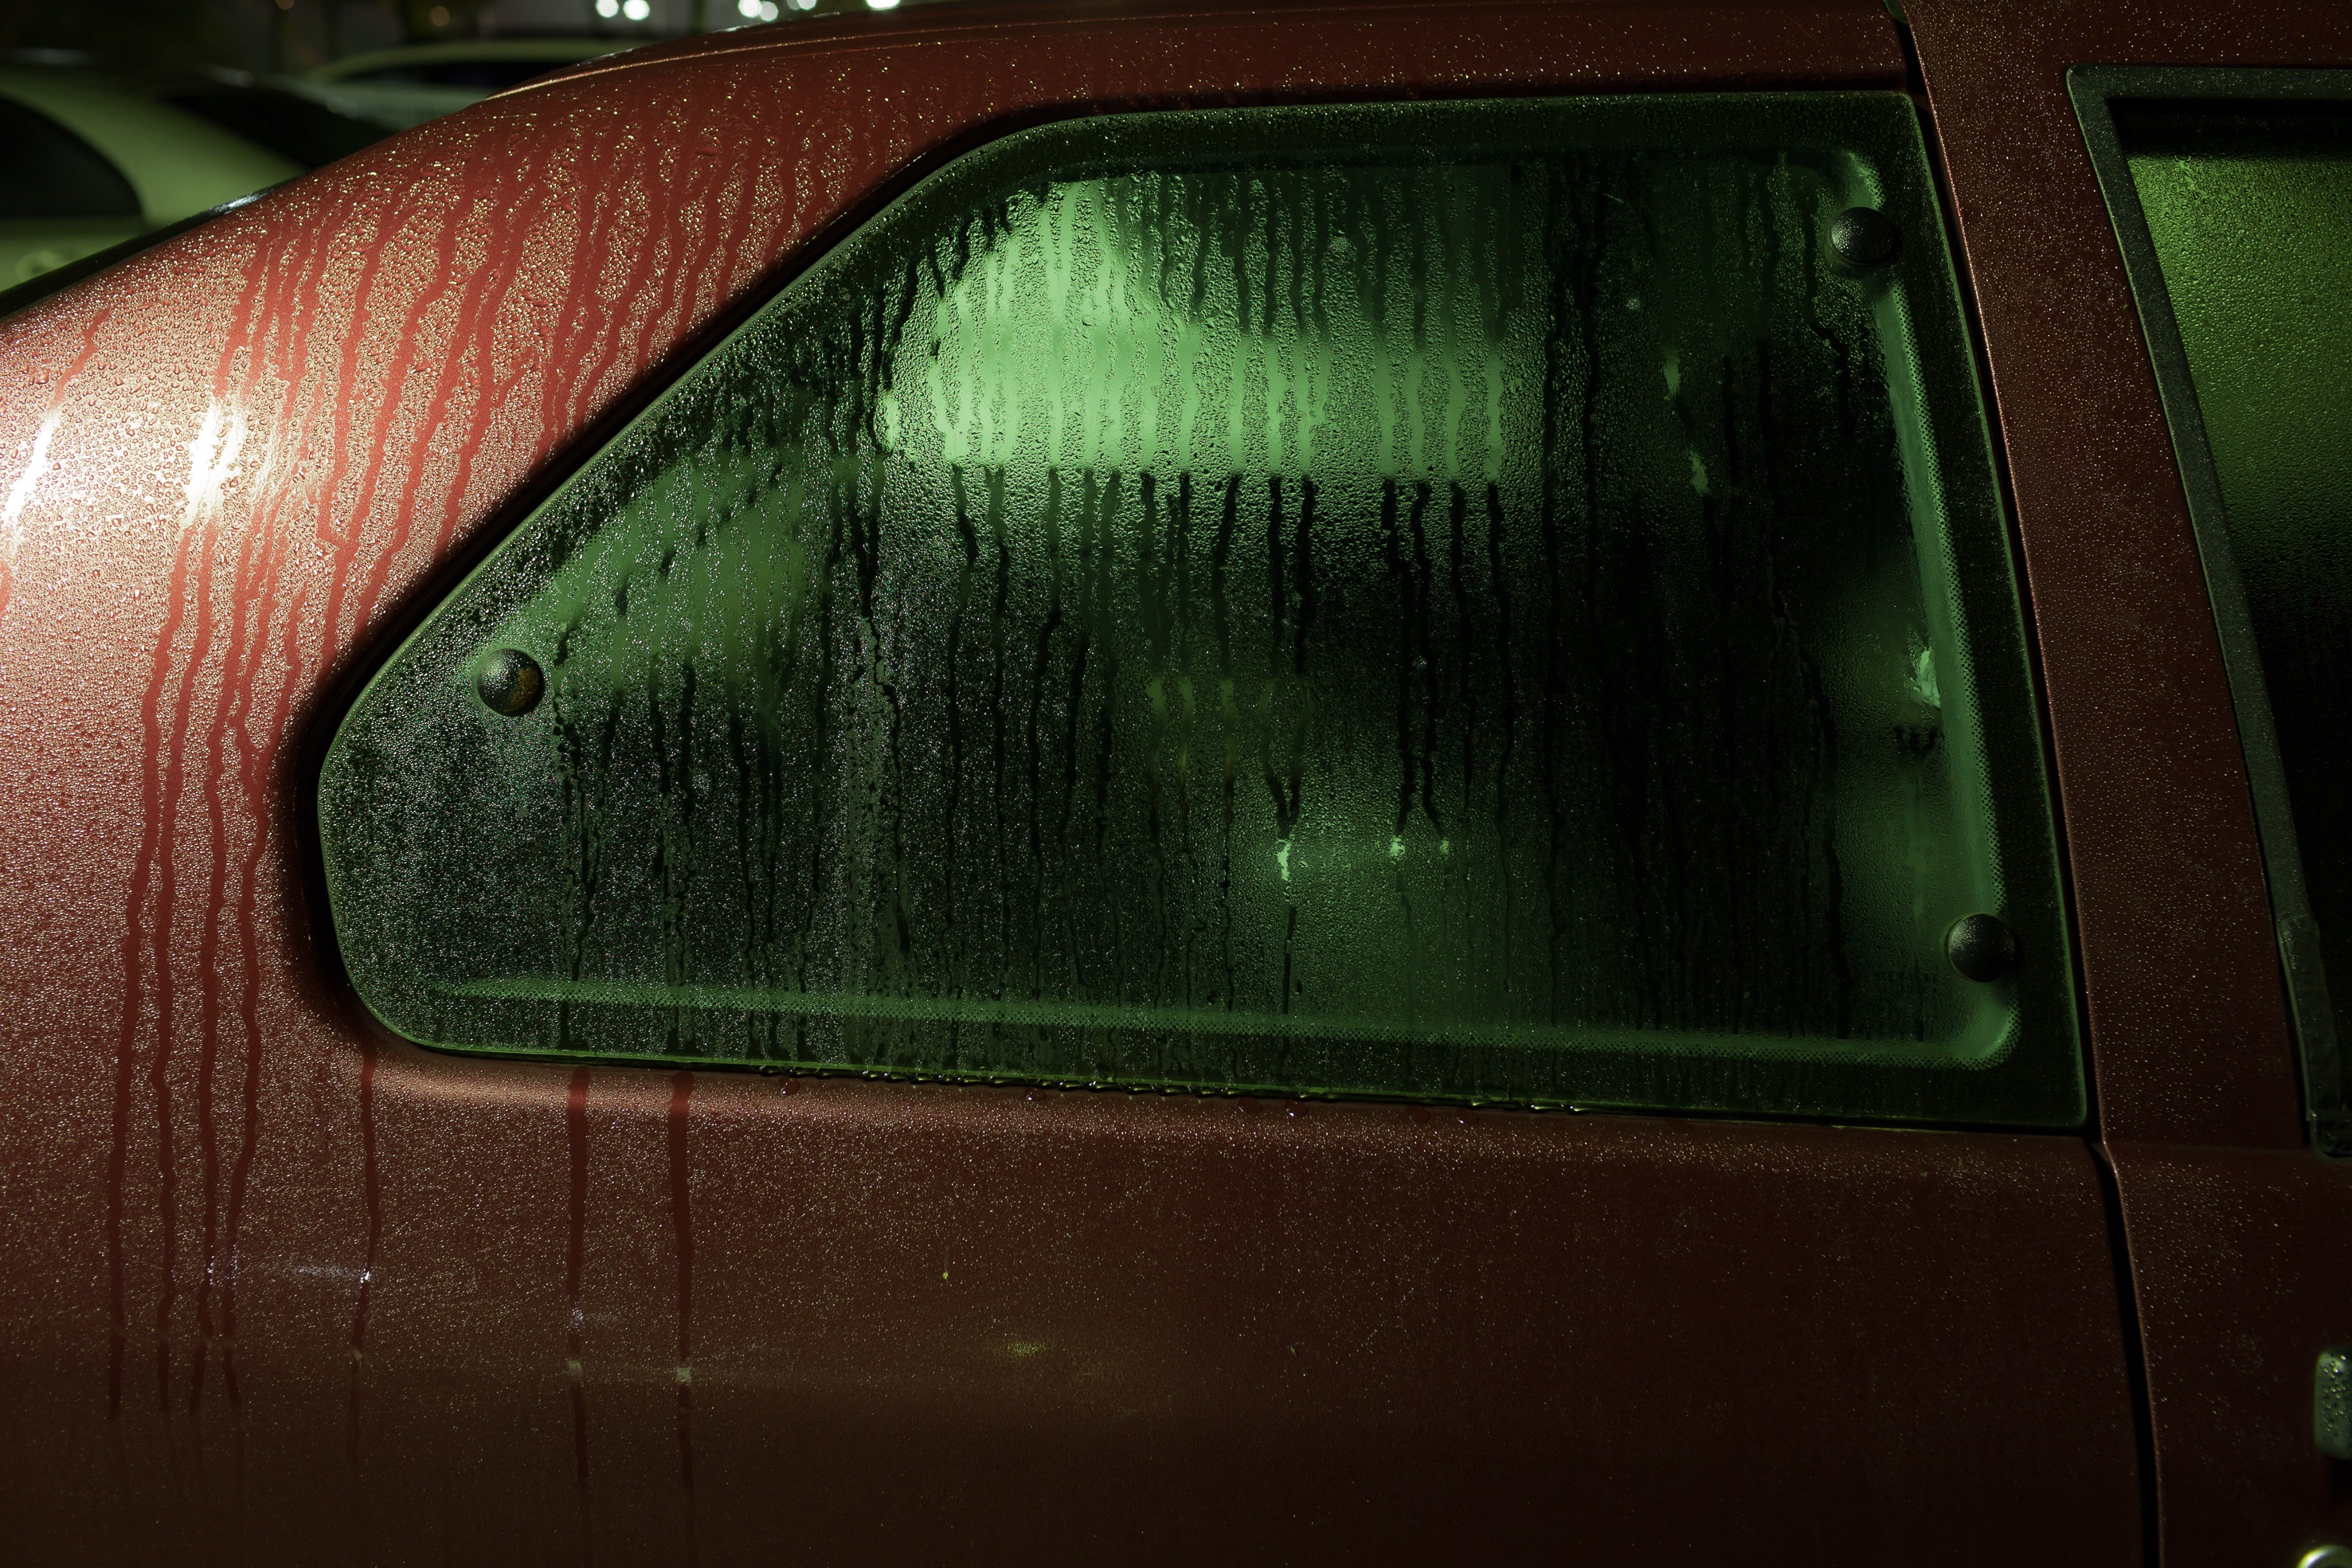
light, leaf, window, glass, green, color, windshield, eye, shape, automotive exterior